North Carolina State Fair

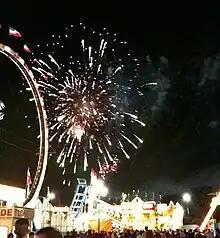
Fireworks at the fair, 2009

In 2004, Powers Great American Midways, based out of Burgaw, North Carolina, won the midway contract for the fair. Powers Great American Midways and Wade Shows provide more than 100 rides, carnival games, and concessions on the midway. One of the rides is the SkyGazer, the largest traveling Ferris wheel in the United States; it seats 200 people and is tall.